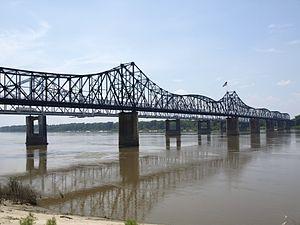
Cet article a pour vocation de présenter une liste de ponts remarquables aux États-Unis, soit par leurs caractéristiques dimensionnelles, soit par leur intérêt architectural ou historique.
La liste des ponts les plus longs au monde recense les viaducs ou complexes de viaducs ou de ponts de longueur totale supérieure ou égale à 3 kilomètres et classés par ordre décroissant de longueur d'une part et les ouvrages de transports guidés d'autre part. Pour une liste de ponts classés selon leur portée, voir la liste des ponts suspendus et celle des ponts à haubans.